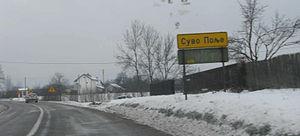
Suho Polje est un village de Bosnie-Herzégovine. Il est situé sur le territoire de la Ville de Bijeljina et dans la République serbe de Bosnie. Selon les premiers résultats du recensement bosnien de 2013, il compte 1 262 habitants.